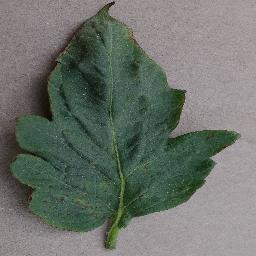
Label: Tomato___Bacterial_spot